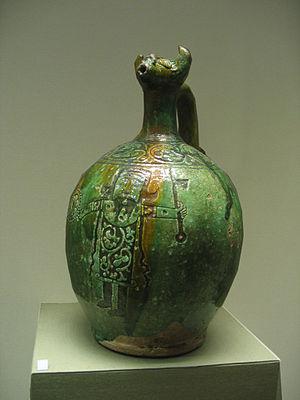
Aiguière à tête d'animal. Iran, région de Zendjan, district de Garrus.
On appelle art des Seldjoukides d'Iran l'art produit dans tout l'est du monde islamique entre la prise de Bagdad et les invasions mongoles.
La céramique, considérée comme un « art mineur » en Europe, est l'un des médias artistiques les plus utilisés dans les arts de l'Islam à toutes les époques et dans toutes les régions.
Le champlevé est une technique de travail de l'émail utilisée dans les arts décoratifs. Elle consiste à ôter un peu de matière pour y incruster de l'émail.